Wu Jieping

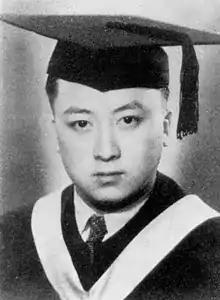
Graduation photo of Wu Jieping in 1937 in Yenching University.

Wu Jieping (22 January 1917 – 2 March 2011) was a Chinese medical scientist and politician. Wu was the Chairman of Central Committee of Jiusan Society from 1992 to 2002, and a vice chairman of the National People's Congress Standing Committee between 1993 and 2003. Wu was a member of the Chinese Academy of Sciences and a fellow of the World Academy of Sciences.